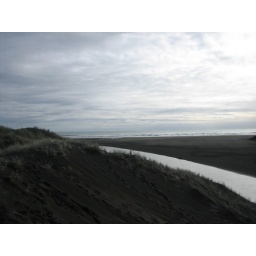
Black sand beach in Waitakere Ranges